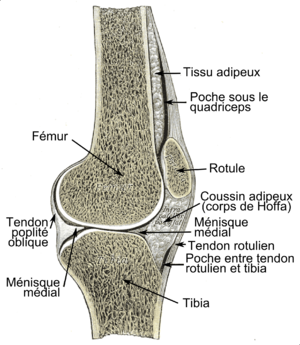
Reproduction de la fig. 350 de Gray's Anatomy, avec renvois en français.
Une rupture de ligament croisé, ou déchirure de ligament croisé, est une rupture complète ou partielle de l'un ou des deux LC d'un genou. Dans la plupart des cas, c'est le ligament croisé antérieur qui est concerné. La cause d'une rupture de LC est le dépassement de la limite de la tension maximale du ligament.